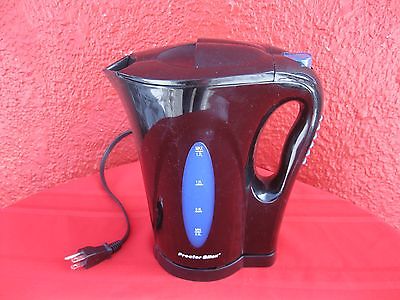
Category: kettle